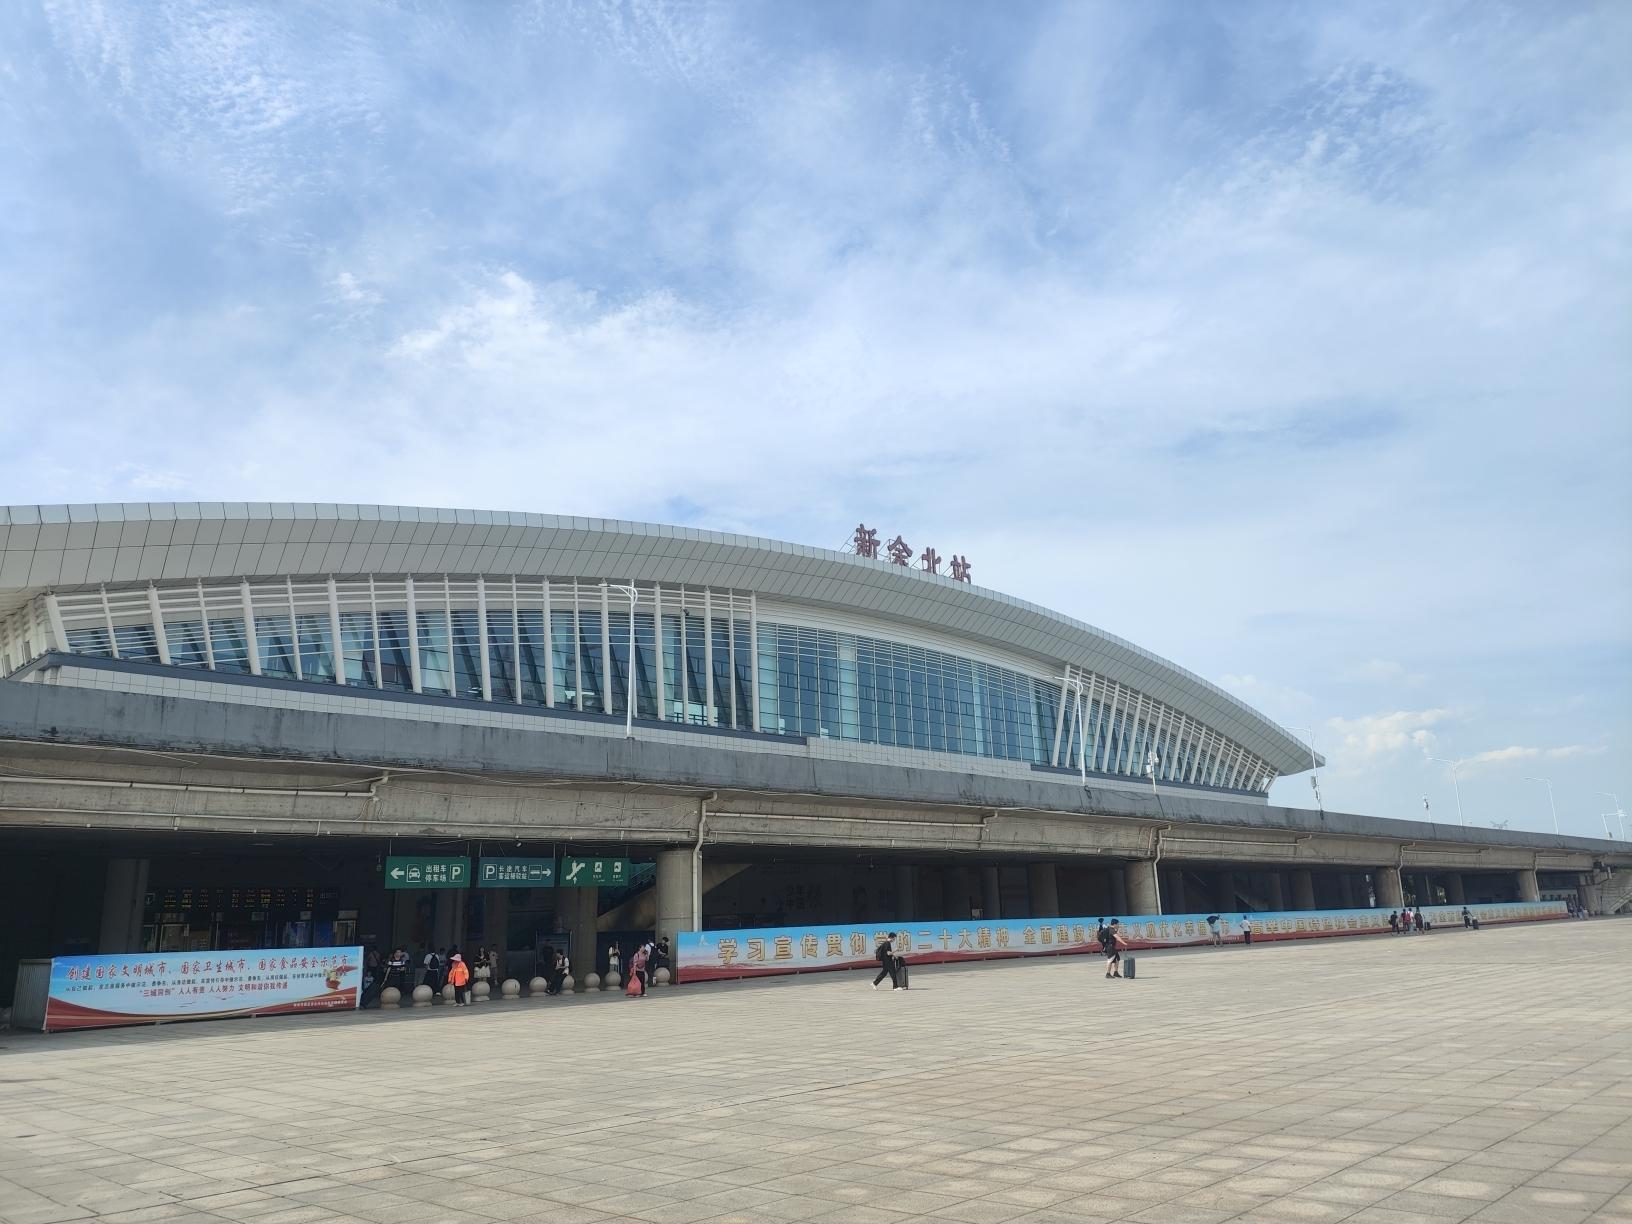
地标名称：新余北站
所在城市：新余市·渝水区